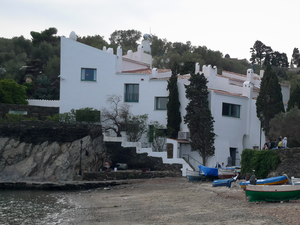
Extérieur de la maison de Salvador Dali à Port Lligat, près de Cadaqués, en Catalogne.
Salvador Dalí i Domènech, premier marquis de Dalí de Púbol, né à Figueras le 11 mai 1904, et mort dans la même ville, le 23 janvier 1989, est un peintre, sculpteur, graveur, scénariste et écrivain catalan de nationalité espagnole. Il est considéré comme l'un des principaux représentants du surréalisme, et comme l'un des plus célèbres peintres du XXᵉ siècle.
La maison-musée Salvador Dalí de Portlligat près de Cadaqués est une maison qui, après avoir été la seule résidence stable du peintre Salvador Dalí, est aujourd'hui un musée. Elle est située à Port-Lligat, Cadaqués